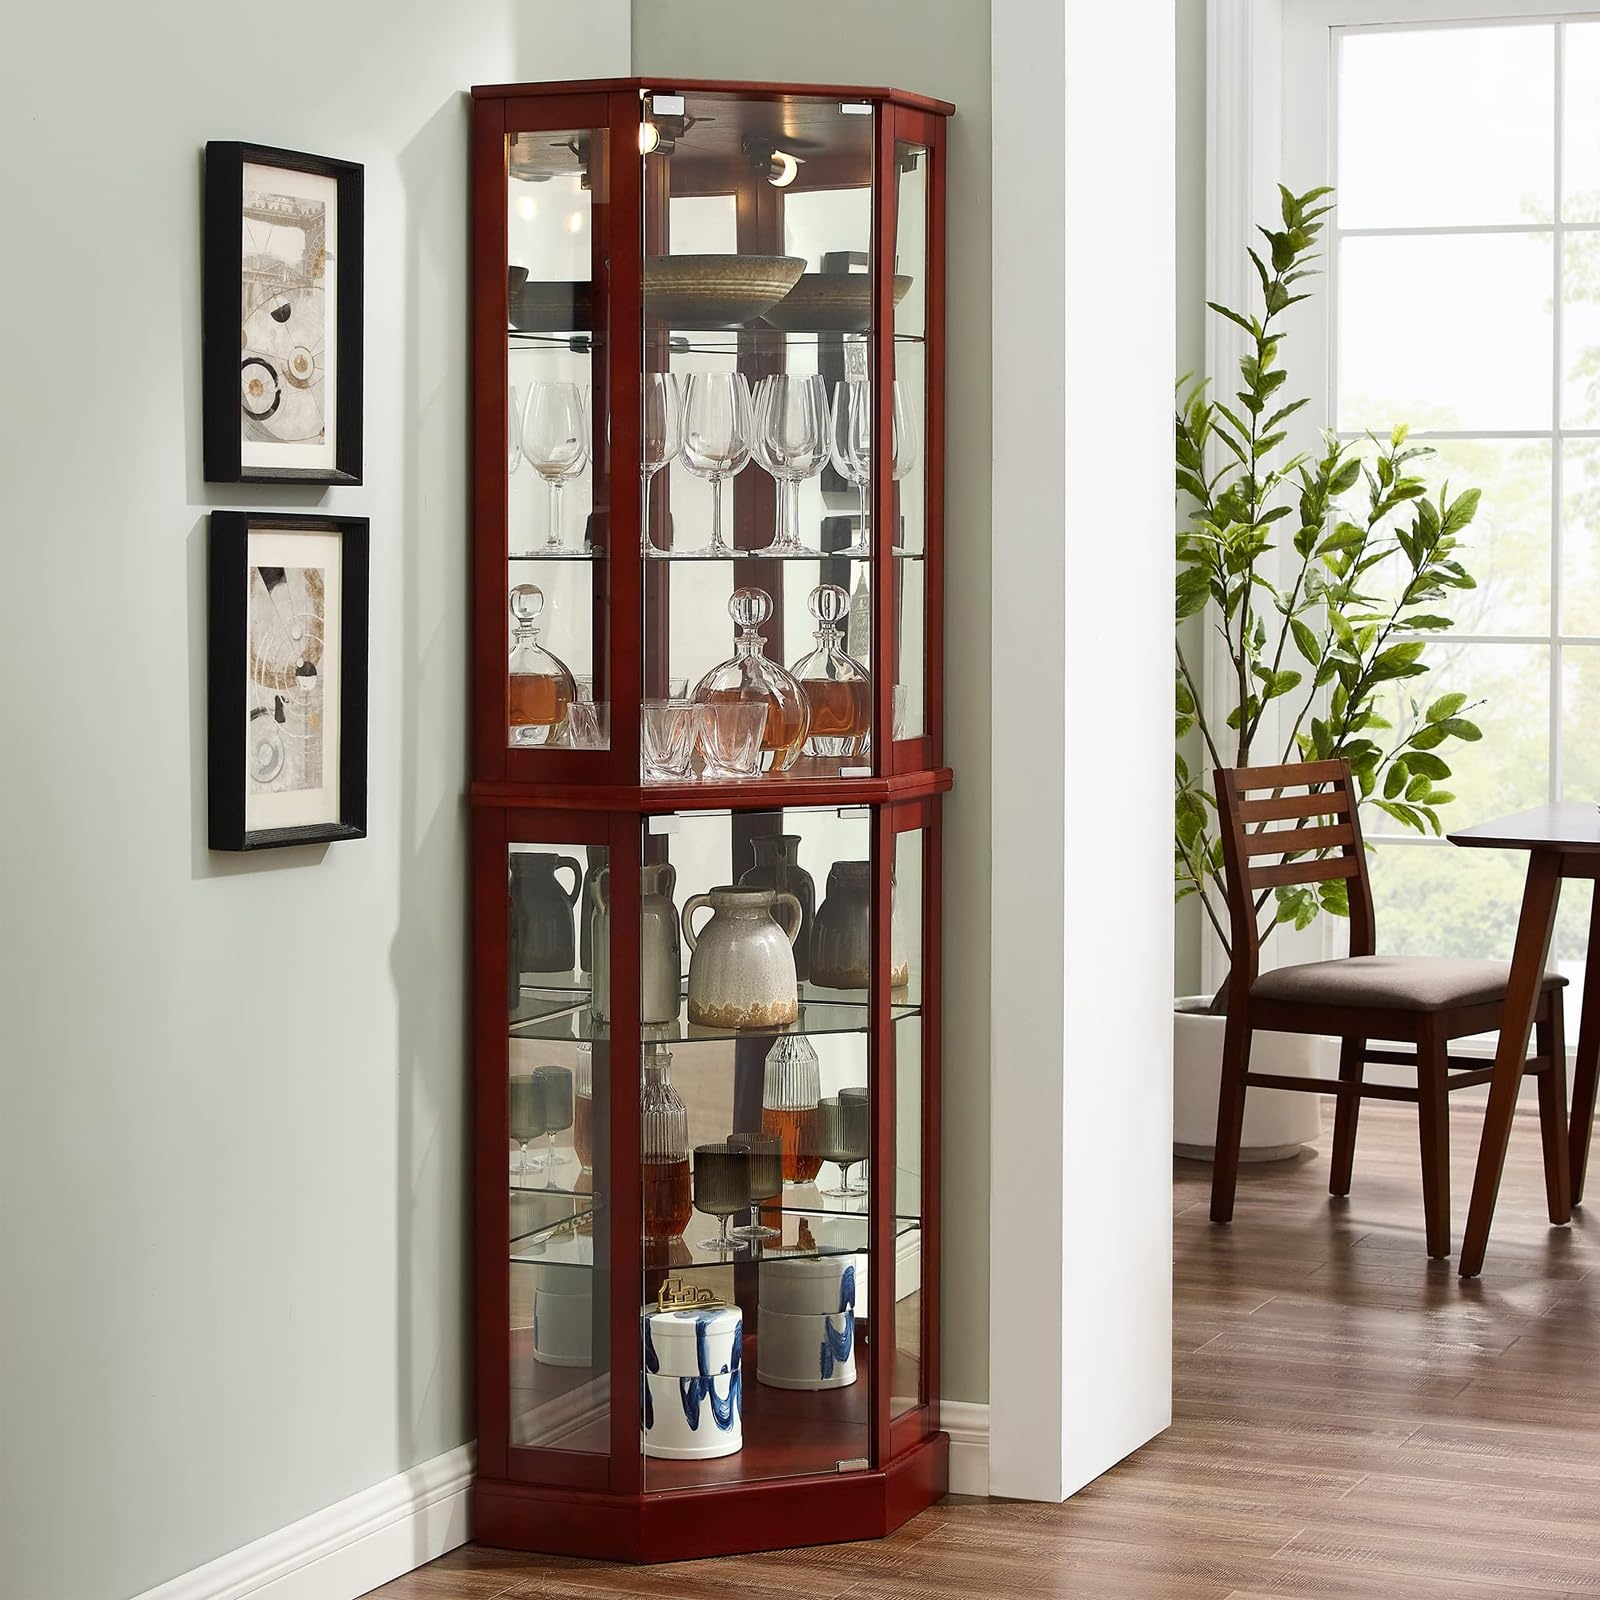
Lighted Curio Cabinet Corner Display Case for Living Room, China Hutch with Tempered Glass Doors and Shelves, Wooden Accent Cabinet, Bar and Liquor Storage Area(E26 light bulb not included) (Cherry)
Brand: Majnesvon Color: Cherry Features: 【Elegant Traditional Aesthetics】Our wood cabinets are available in cherry, walnut and oak, combining elegance and practicality. The classic frame design harmonizes with both traditional and transitional interior home styles, making your cherished keepsakes the focal point of your corner curio cabinet 【Plenty of Display Space】With two glass doors and two sections totaling 4 adjustable shelves, this cabinet can hold all your precious items. Built-in lighting allows you to cast a spotlight on your collectibles, while the mirrored back panel adds a gorgeous touch to your display cabinet 【Ideal Space Saving Design】This slim corner curio cabinet is made of high-quality wood and can fit comfortably in any corner of your home. It is a great example of displaying your favorite collectibles while still leaving plenty of room for other furniture 【Sturdy and Durable】This china cabinet shelf is made of high quality wood and can hold up to 150 pounds overall. Each shelf can hold up to 25 pounds to keep your items safe and the magnetic door lock secures the glass door 【Quick and Easy Assembly】Following our simple instructions, you can assemble your new display cabinet in less than 80 minutes. Once assembled, it measures 72 “H x 26 “W x 19.5 “D, providing you with a beautiful corner curio cabinet that is both stylish and functional Details: To make the most of the space in your home, the Corner Curio Cabinet is just what you need. The interior of the display cabinet is equipped with a lighting system and a mirrored back panel to showcase your cherished collectibles, tableware and photographs. This corner curio cabinet has 4 adjustable tempered glass shelves and 2 fixed wood shelves to accommodate memorabilia large and small. Large cabinet doors on the front panel make it easy to clean, adjust shelves or rearrange cabinet contents. With its classic look and streamlined design, this glass display cabinet gives an instant view of the collectibles displayed inside. Dimensions: 72 “H x 26 “W x 19.5 “D, weighs 86 lbs. Corner Curio Cabinet with Mirrored Back Panel The mirrored back panel runs the full height of the curio cabinet, ensuring that your heirlooms are always in optimal view. Made of solid wood, simply wipe with a soft cloth to remove dust from the wood frame. Tempered Glass Shelves With 6 shelves, this display cabinet offers plenty of flexible storage space. Two are wood shelves that are fixed in place, and the other four are adjustable tempered glass shelves that can hold up to 25 pounds each. The height of the tempered glass shelves can be adjusted by simply moving the shelf pegs to the desired pre-drilled height. Sleek dimensions Measuring 72 “H x 26 ‘W x 19.5 ’D, this curio cabinet with lights won't take up much space, but the storage capacity is really large! With 4 hinged doors on the front panel, you can easily clean out the dust or reorganize, and an anti-tip safety wall anchor is included to help secure the curio cabinet in place. Lighted Display Cabinet Combine interior lighting with a mirrored back panel and you have a display cabinet that truly showcases antiques, china plates and family photos. Lighting system uses standard E26 bulbs, bulbs not included. EAN: 0712974643601 Part Number: 001 model number: 001
Brand: Majnesvon
Category: Furniture > Cabinets & Storage > China Cabinets & Hutches > Corner Hutches